Biological Weapons Convention

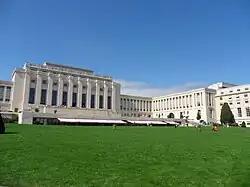
The Palace of Nations in Geneva, which houses the BWC ISU

At the Second Review Conference in 1986, BWC States Parties agreed to strengthen the treaty by exchanging annual confidence-building measures (CBMs). These politically binding reports aim to prevent or reduce the occurrence of ambiguities, doubts and suspicions, and at improving international cooperation on peaceful biological activities. CBMs are the main formal mechanism through which States Parties regularly exchange compliance-related information. After revisions by the Third, Sixth, and Seventh Review Conferences, the current CBM form requires states to provide information annually on six issues (CBM D was deleted by the Seventh Review Conference in 2011):